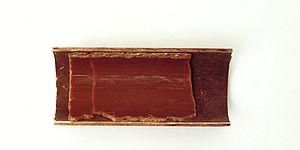
L'entartrage est le dépôt de tartre sur un objet ou à l'intérieur d'une canalisation.